Themes in Fyodor Dostoevsky's writings

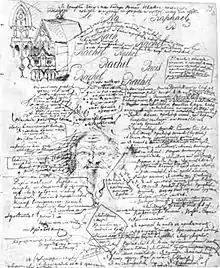
Manuscript of "Demons"

Though sometimes described as a literary realist, a genre characterized by its depiction of contemporary life in its everyday reality, Dostoevsky saw himself as a "fantastic realist". According to Leonid Grossman, Dostoevsky wanted "to introduce the extraordinary into the very thick of the commonplace, to fuse... the sublime with the grotesque, and push images and phenomena of everyday reality to the limits of the fantastic." Grossman saw Dostoevsky as the inventor of an entirely new novelistic form, in which an artistic whole is created out of profoundly disparate genres—the religious text, the philosophical treatise, the newspaper, the anecdote, the parody, the street scene, the grotesque, the pamphlet—combined within the narrative structure of an adventure novel. Dostoevsky engages with profound philosophical and social problems by using the techniques of the adventure novel as a means of ""testing" the idea and the man of the idea". Characters are brought together in extraordinary situations for the provoking and testing of the philosophical ideas by which they are dominated. For Mikhail Bakhtin, 'the idea' is central to Dostoevsky's poetics, and he called him the inventor of the polyphonic novel, in which multiple "idea-voices" co-exist and compete with each other on their own terms, without the mediation of a 'monologising' authorial voice. It is this innovation, according to Bakhtin, that made the co-existence of disparate genres within an integrated whole artistically successful in Dostoevsky's case.